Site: brandenburg
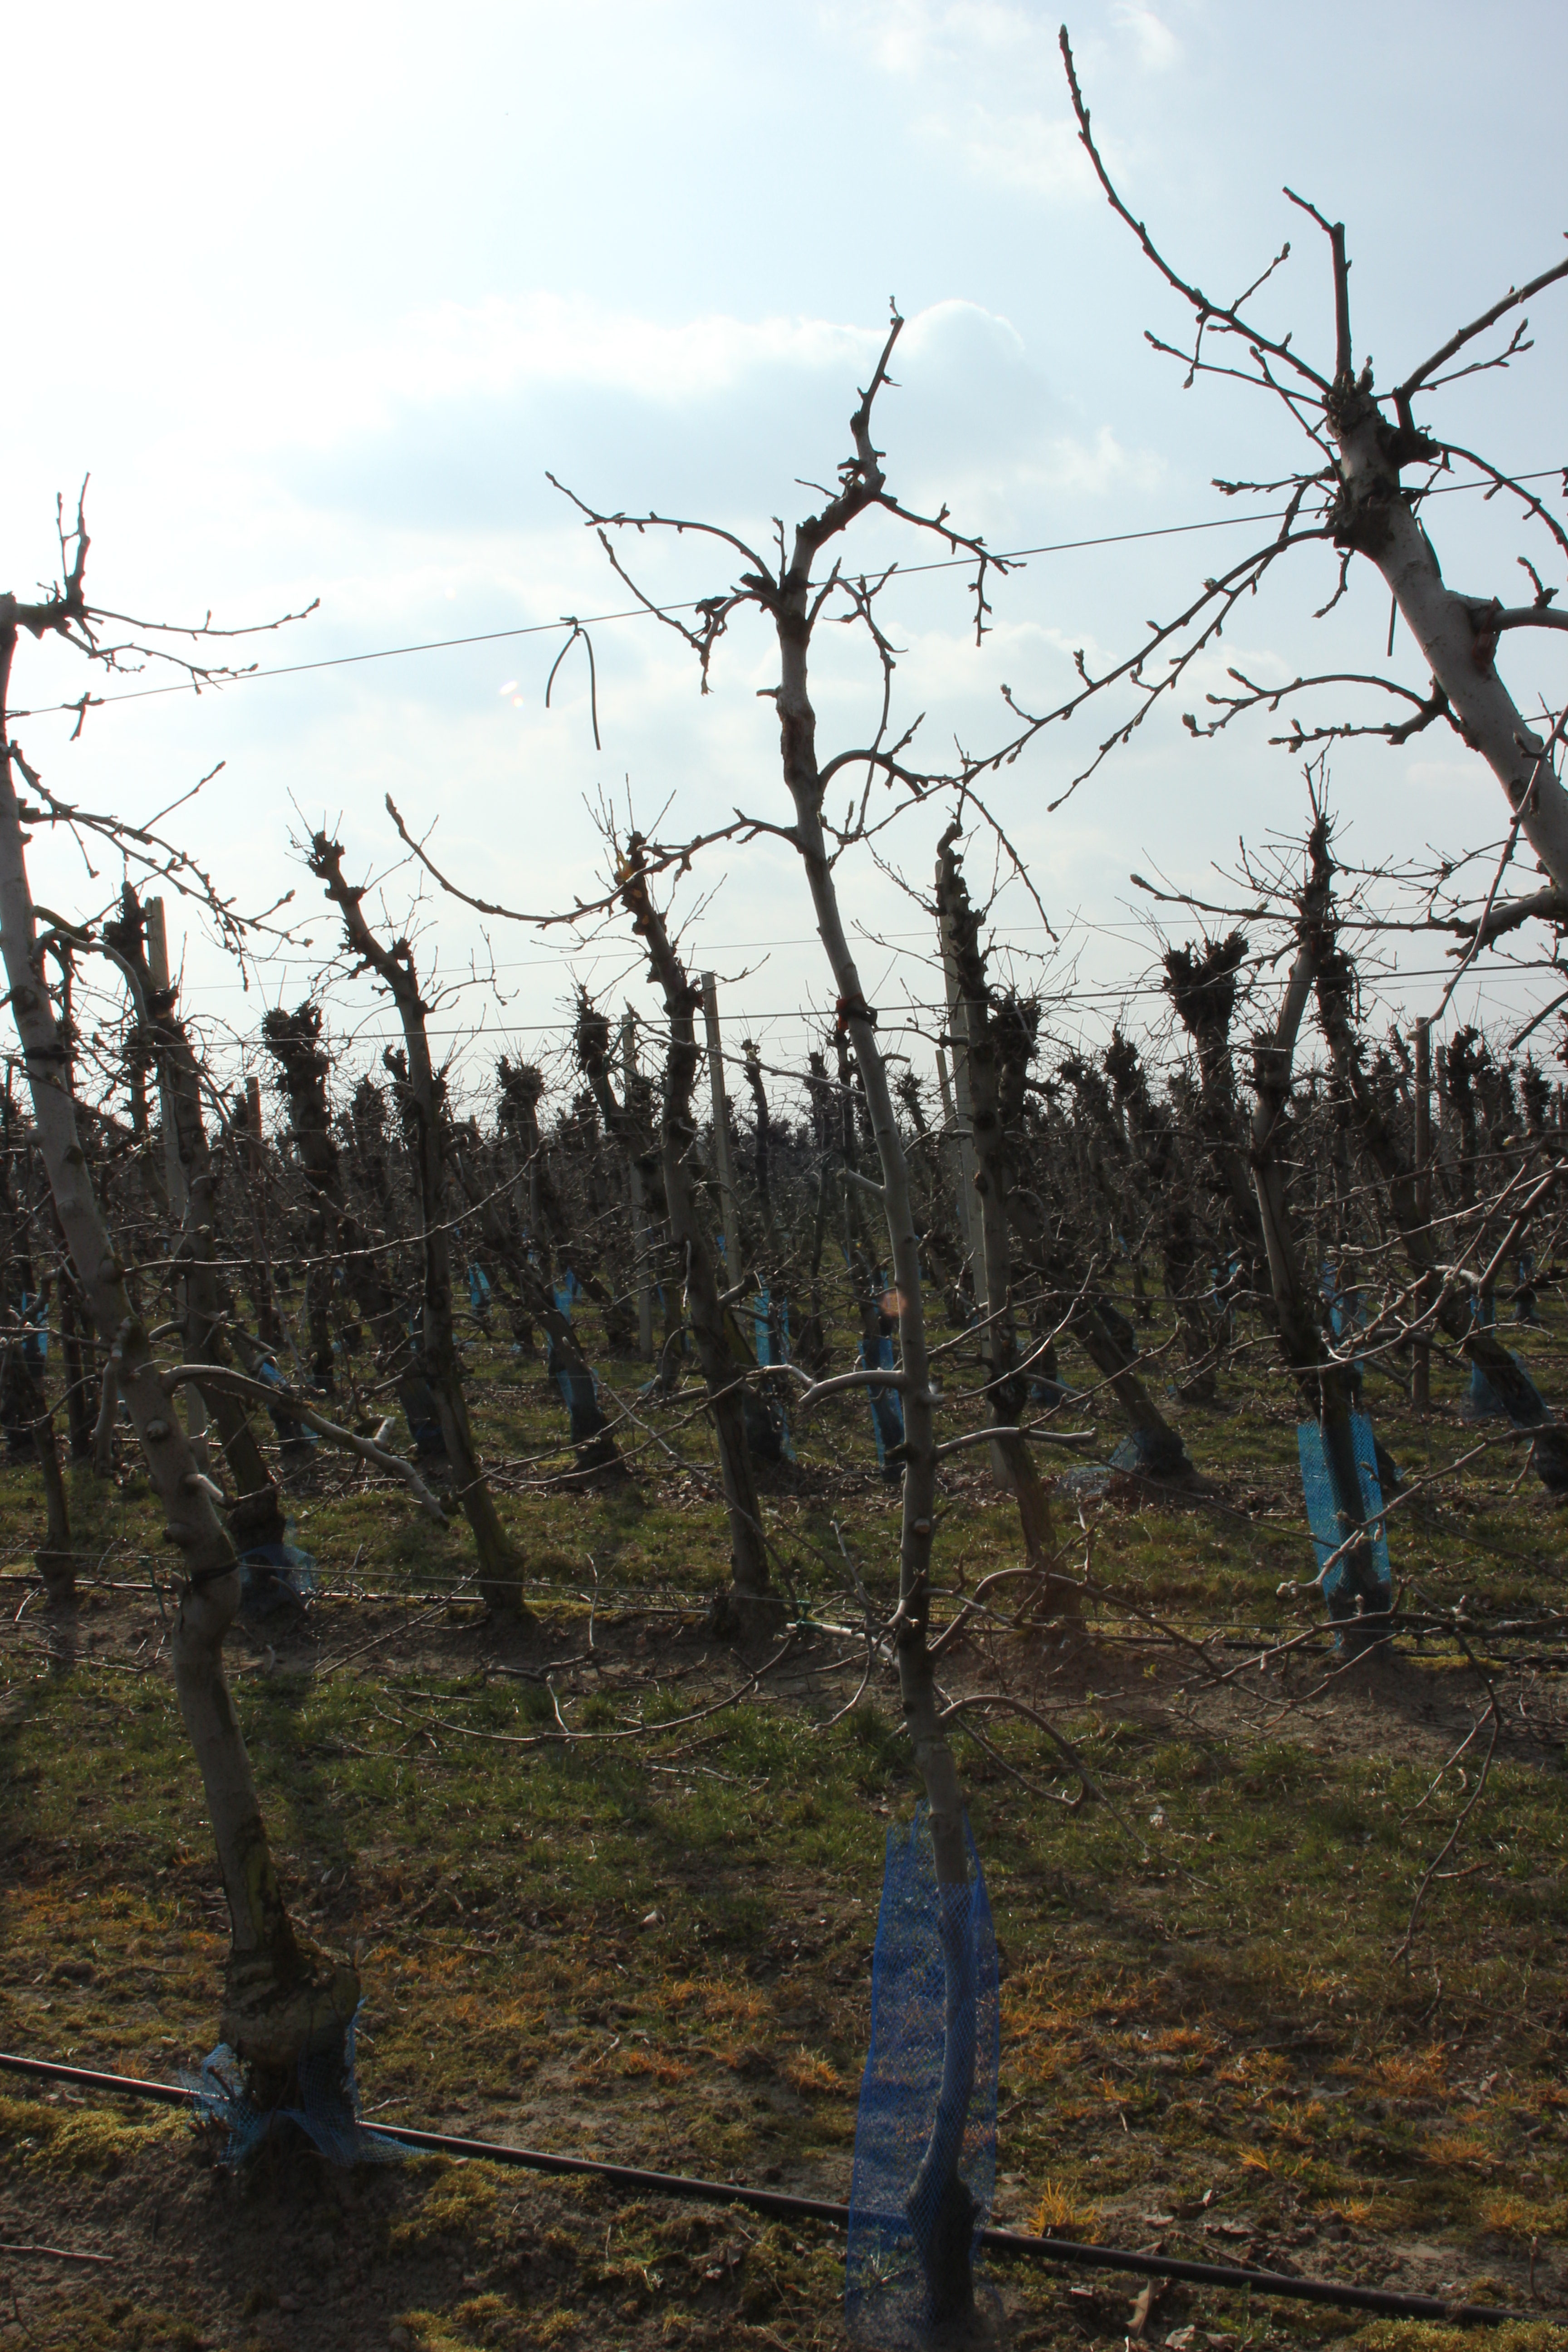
Growth stage (BBCH 03): Bud development